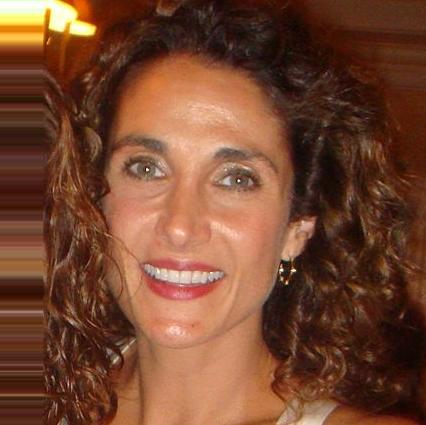
Age: 41